Mouthpiece (woodwind)

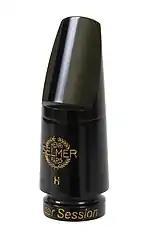
Soprano saxophone mouthpiece

The mouthpiece of a woodwind instrument is that part of the instrument which is placed partly in the player's mouth. Single-reed instruments, capped double-reed instruments, and fipple flutes have mouthpieces while exposed double-reed instruments (apart from those using pirouettes) and open flutes do not. The characteristics of a mouthpiece and reed can play a significant role on the sound of the instrument.